Crozier

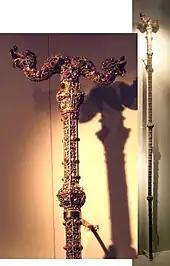
A crozier of the Vardapet, Armenian Apostolic Church, 19th century

In the Oriental Orthodox churches, croziers are used as pastoral staffs held by bishops. The Armenian Apostolic Church uses both Eastern- and Western-style croziers, while the Syriac Orthodox Church,Indian Orthodox Church and Marthoma Syrian Church have croziers that are thicker than their Eastern counterparts. Clerics of the Ethiopian Orthodox Tewahedo Church and the Eritrean Orthodox Tewahedo Church use croziers that look exactly like the Greek ones.